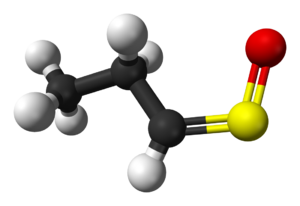
L'oxyde de propanethial ou syn-propanethial-S-oxyde est un gaz volatil lacrymogène et soluble dans l'eau issu des oignons. Quand des oignons sont coupés, les cellules endommagées libèrent des enzymes alliinases qui catalysent la réaction d'acides aminés sulfoxydés pour former des acides sulféniques qui sont instables et se réorganisent spontanément en oxyde de propanethial. Ce gaz se dissipe dans l'air et finit par atteindre les yeux, où il est hydrolysé en acide propanesulfinique C₃H₇SO₂H, puis oxydé en acide propanesulfonique, aussi irritant que l'acide sulfurique. Les glandes lacrymales produisent alors des larmes pour diluer et éliminer ce composé irritant.